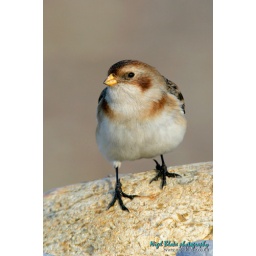
Snow Bunting, plectrophenax nivalis, winter plumage bird feeding on Salthouse beach in Norfolk _E2D7192